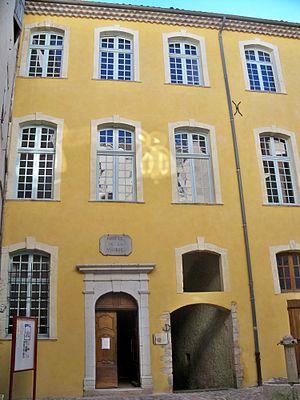
Mairie de Riez (04), France
Riez, prononcé localement [ʁiˈjɛs], est une commune française située dans le département des Alpes-de-Haute-Provence en région Provence-Alpes-Côte d'Azur.